Oscar Fleming

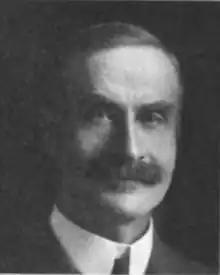

Oscar Ernest Fleming (March 17, 1862 – November 29, 1944) was a lawyer and politician in Ontario, Canada. He was mayor of Windsor from 1891 to 1893.